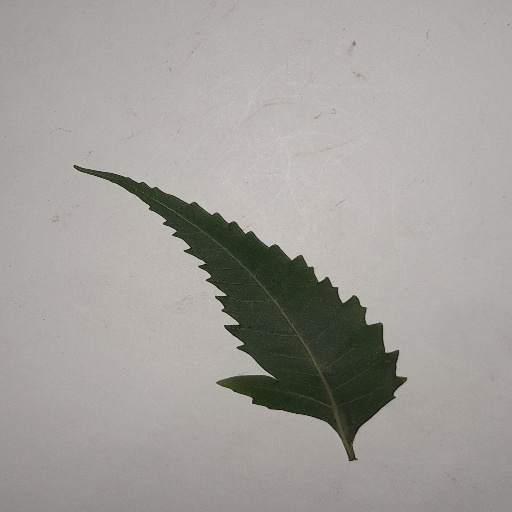
Species: Neem
Leaf condition: Healthy Leaf